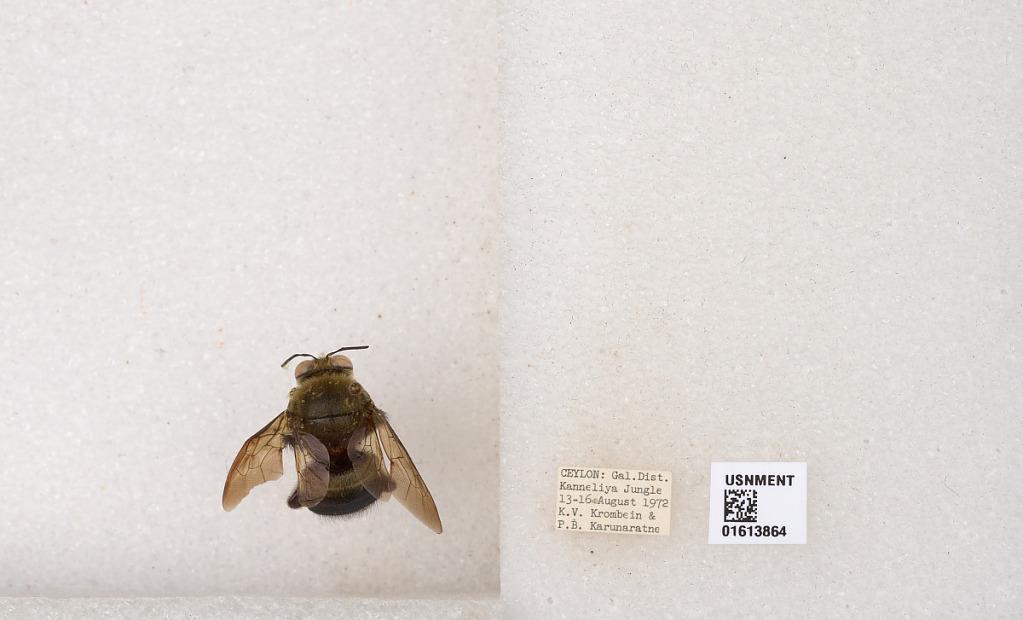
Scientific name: Xylocopa (Zonohirsuta) sp.
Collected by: P. Karunaratne
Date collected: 1972-8-13
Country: Sri Lanka
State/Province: Southern
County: Galle
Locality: Kanneliya Jungle